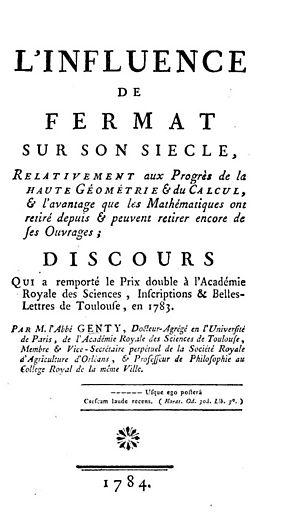
Louis Genty est un homme politique français né le 5 octobre 1743 à Ermenonville et décédé le 22 septembre 1817 à Orléans.